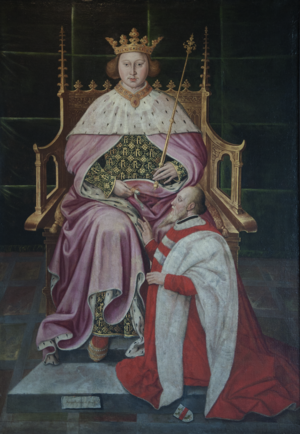
Cette page dresse une liste de personnalités mortes au cours de l'année 1400 :